Volvo 700 Series

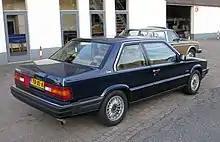
Rear view of a 1989 Volvo 780 V6

In the first two years that the 780 was available worldwide (1986 and 1987) it received the B280F V6 engine and a solid (live) rear axle. In the Italian market, originally only the Volkswagen built D24TIC was to be offered, with , but soon the V6 also became available and a 2.0-litre turbo (B200ET) Italian tax special was also added later in 1986. From August 1987 the 780 came equipped with Volvo's independent rear suspension, which used self-leveling Nivomat shocks to keep ride height correct. An improved climate control unit (ECC) was also fitted.